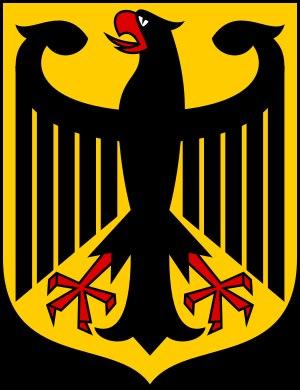
L'équipe d'Allemagne féminine de football est l'équipe nationale qui représente l'Allemagne dans les compétitions majeures de football féminin: la Coupe du monde, les Jeux olympiques, les Championnats d'Europe et l'Algarve Cup. Elle est gérée par la Fédération allemande de football. Son premier match officiel a eu lieu en 1982. Après la réunification allemande, la DFB est restée du côté de l'Allemagne de l'Ouest.